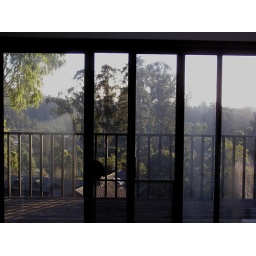
Looking out the sliding glass doors in the sun room off the kitchen at the roof of a neighbor's house and beyond.